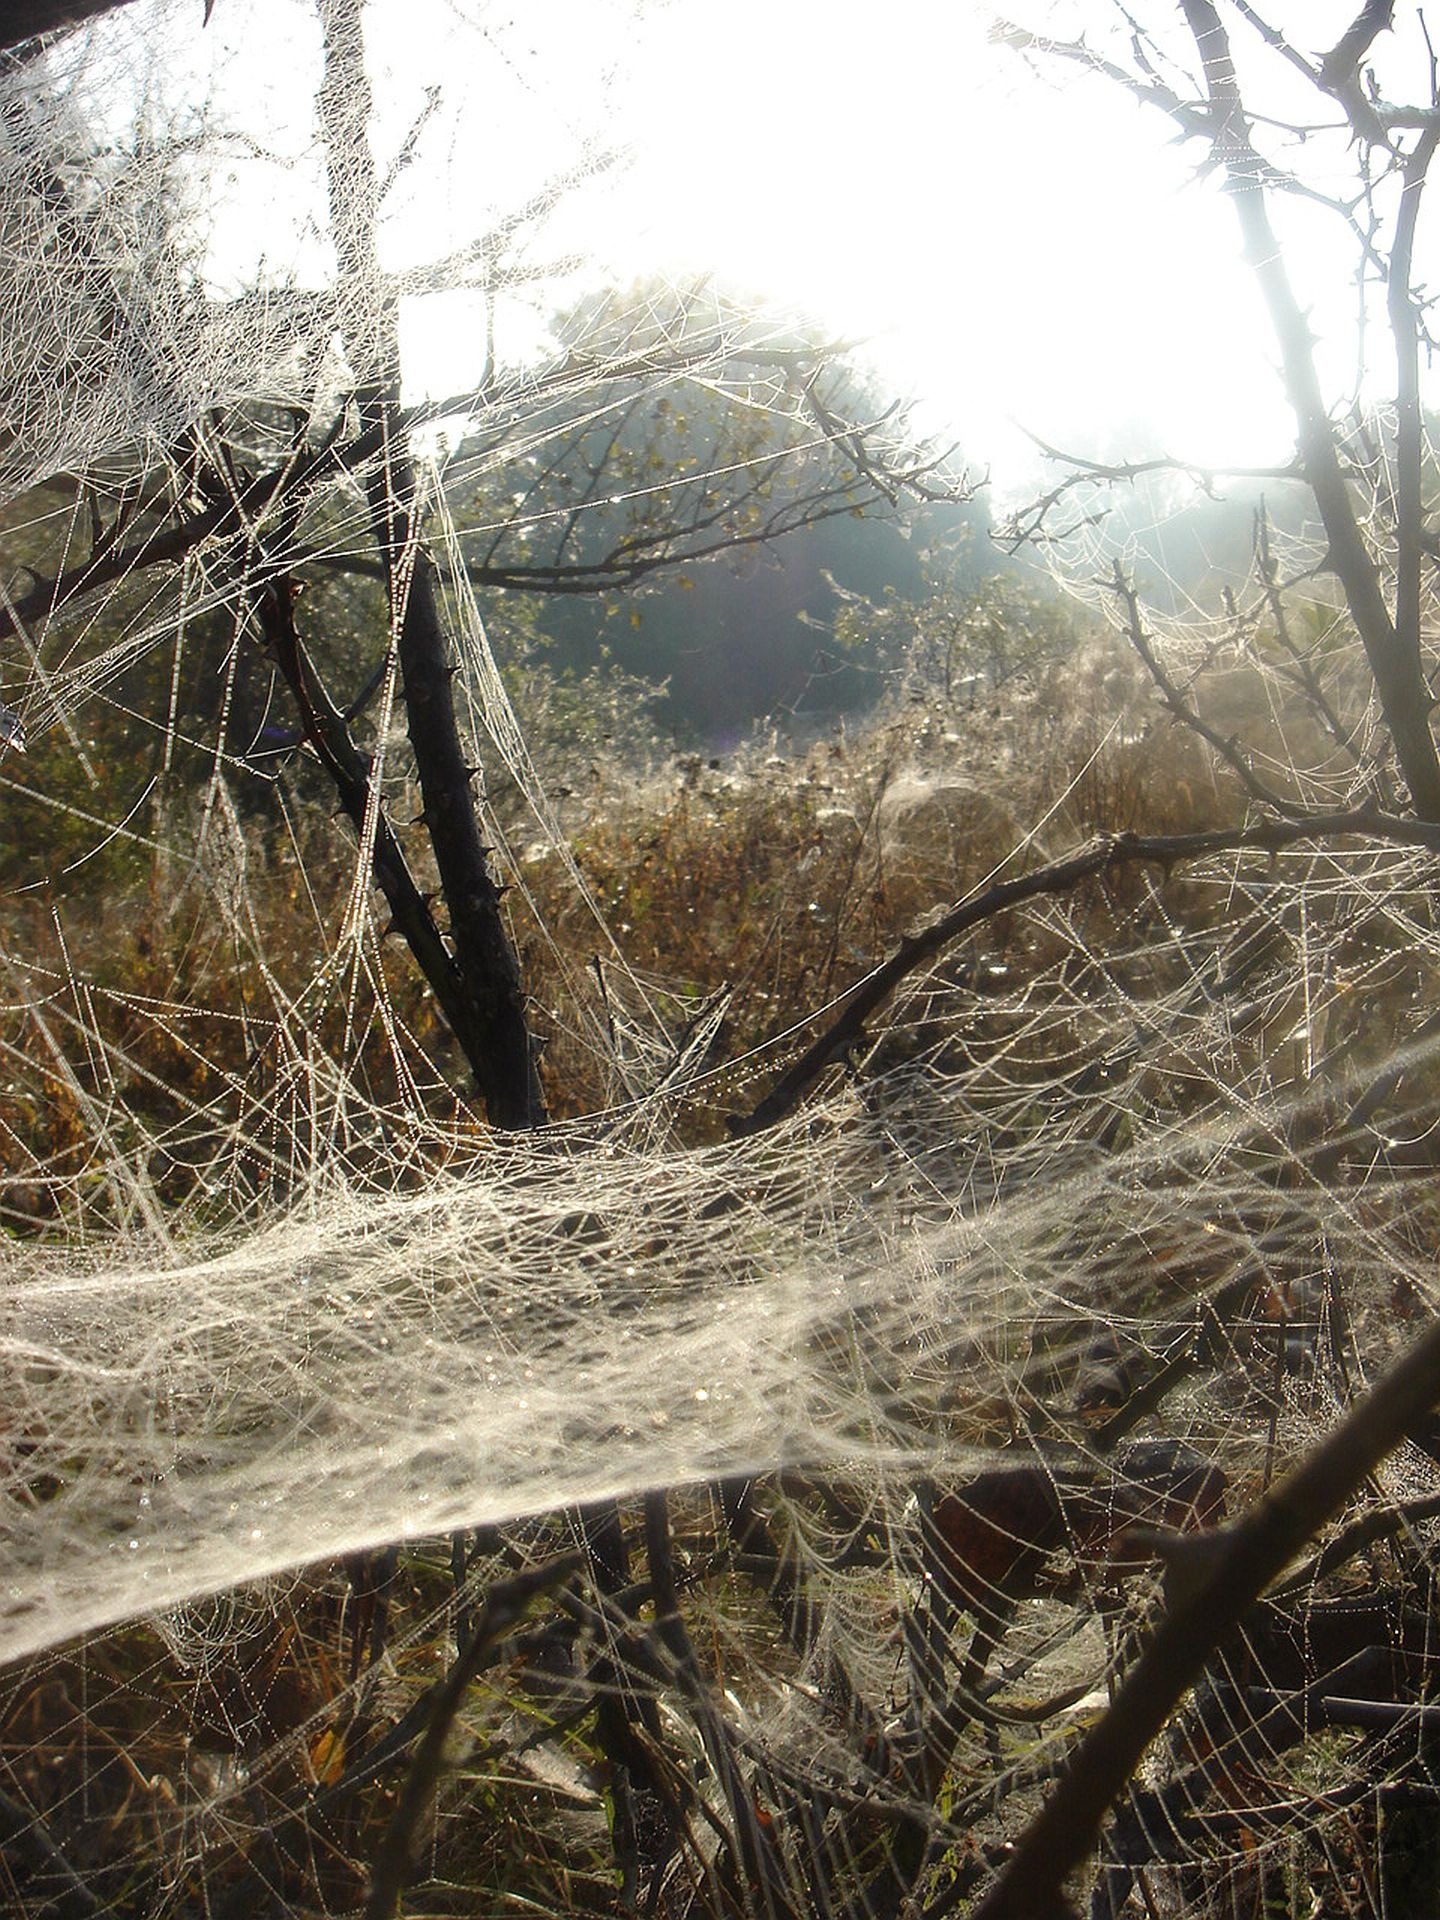
tree, forest, wilderness, branch, winter, trail, morning, river, web, stream, autumn, wetland, woodland, habitat, natural environment, atmospheric phenomenon